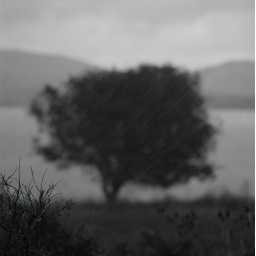
under black mountain